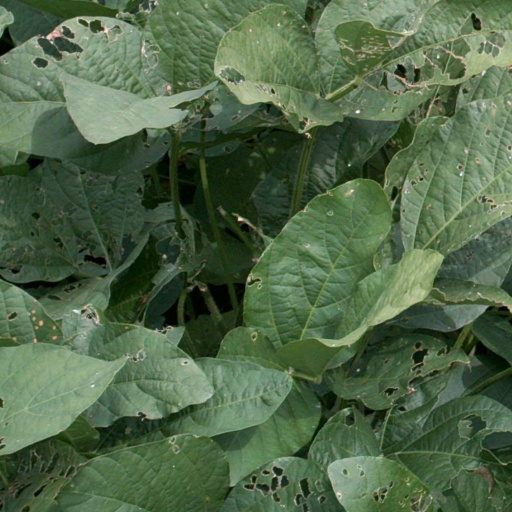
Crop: soybean